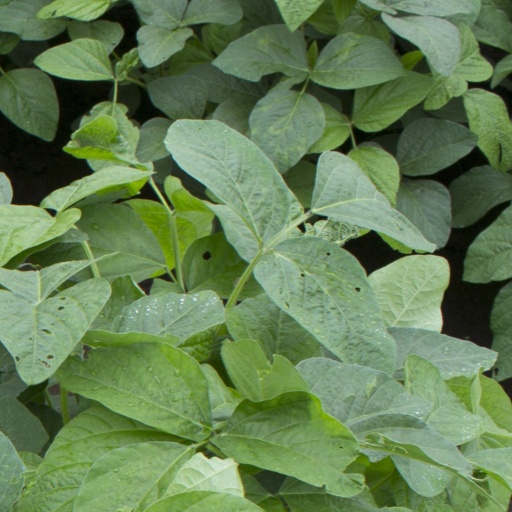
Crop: soybean